Holly Springs, North Carolina

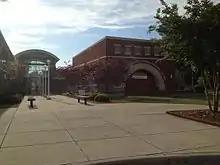
Holly Springs Branch Library

Holly Springs Community Library, part of the Wake County Public Library system, and a cultural-arts facility opened in early December 2006.